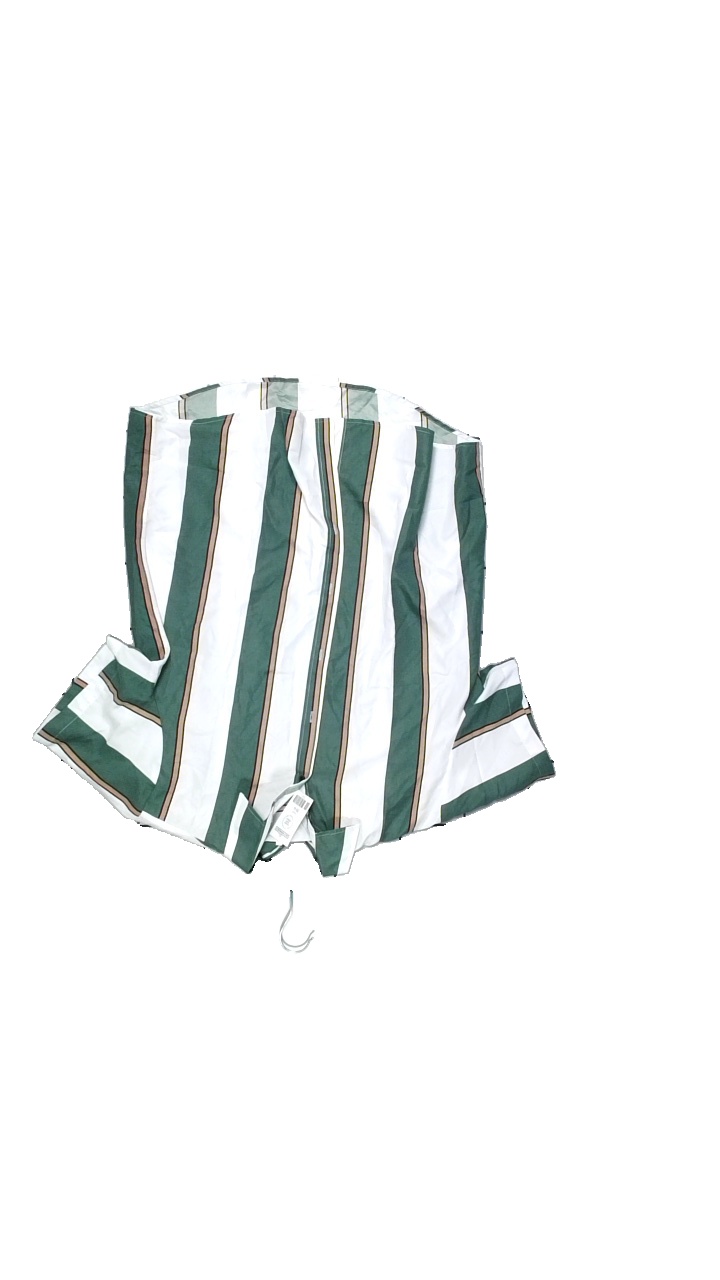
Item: Shirt (Men)
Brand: Shein
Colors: Green, White, Orange
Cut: V-collar
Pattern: Striped
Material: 80% Polyester, 20% Cotton
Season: Summer
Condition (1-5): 4
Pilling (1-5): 4
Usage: Reuse
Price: <50